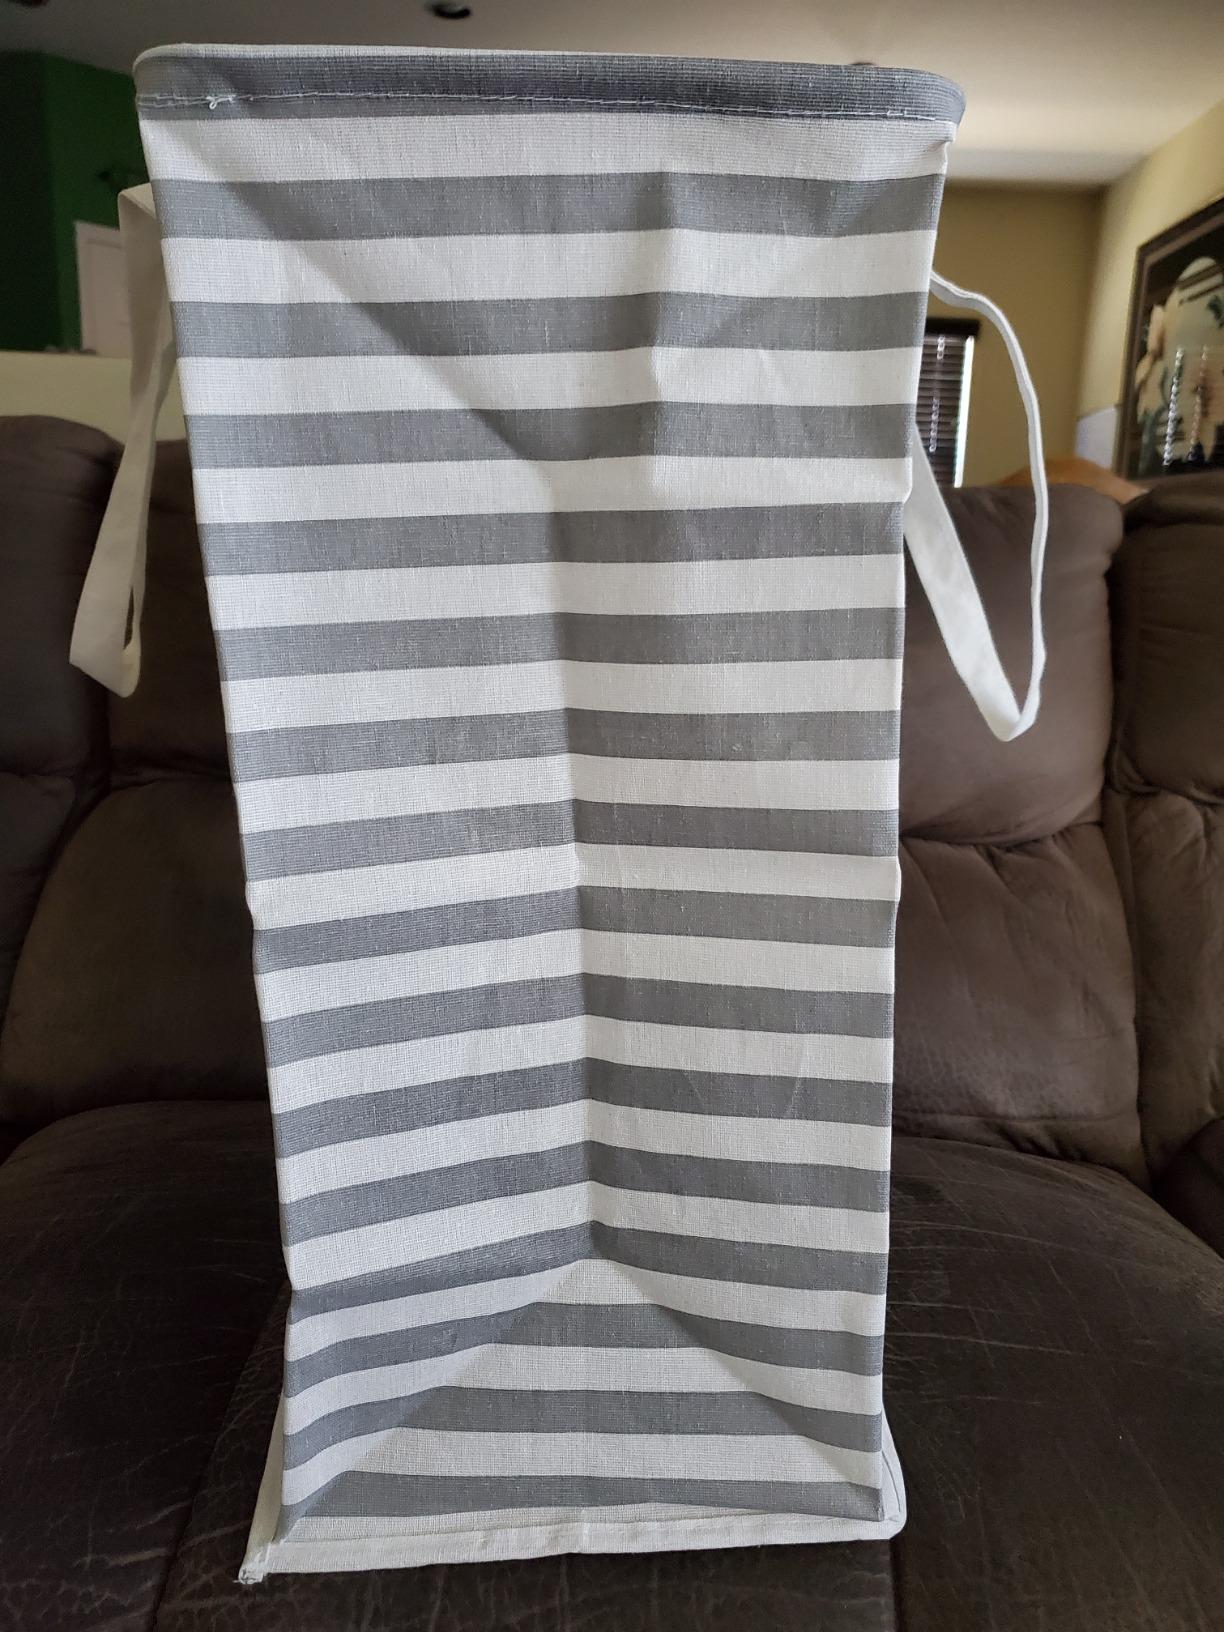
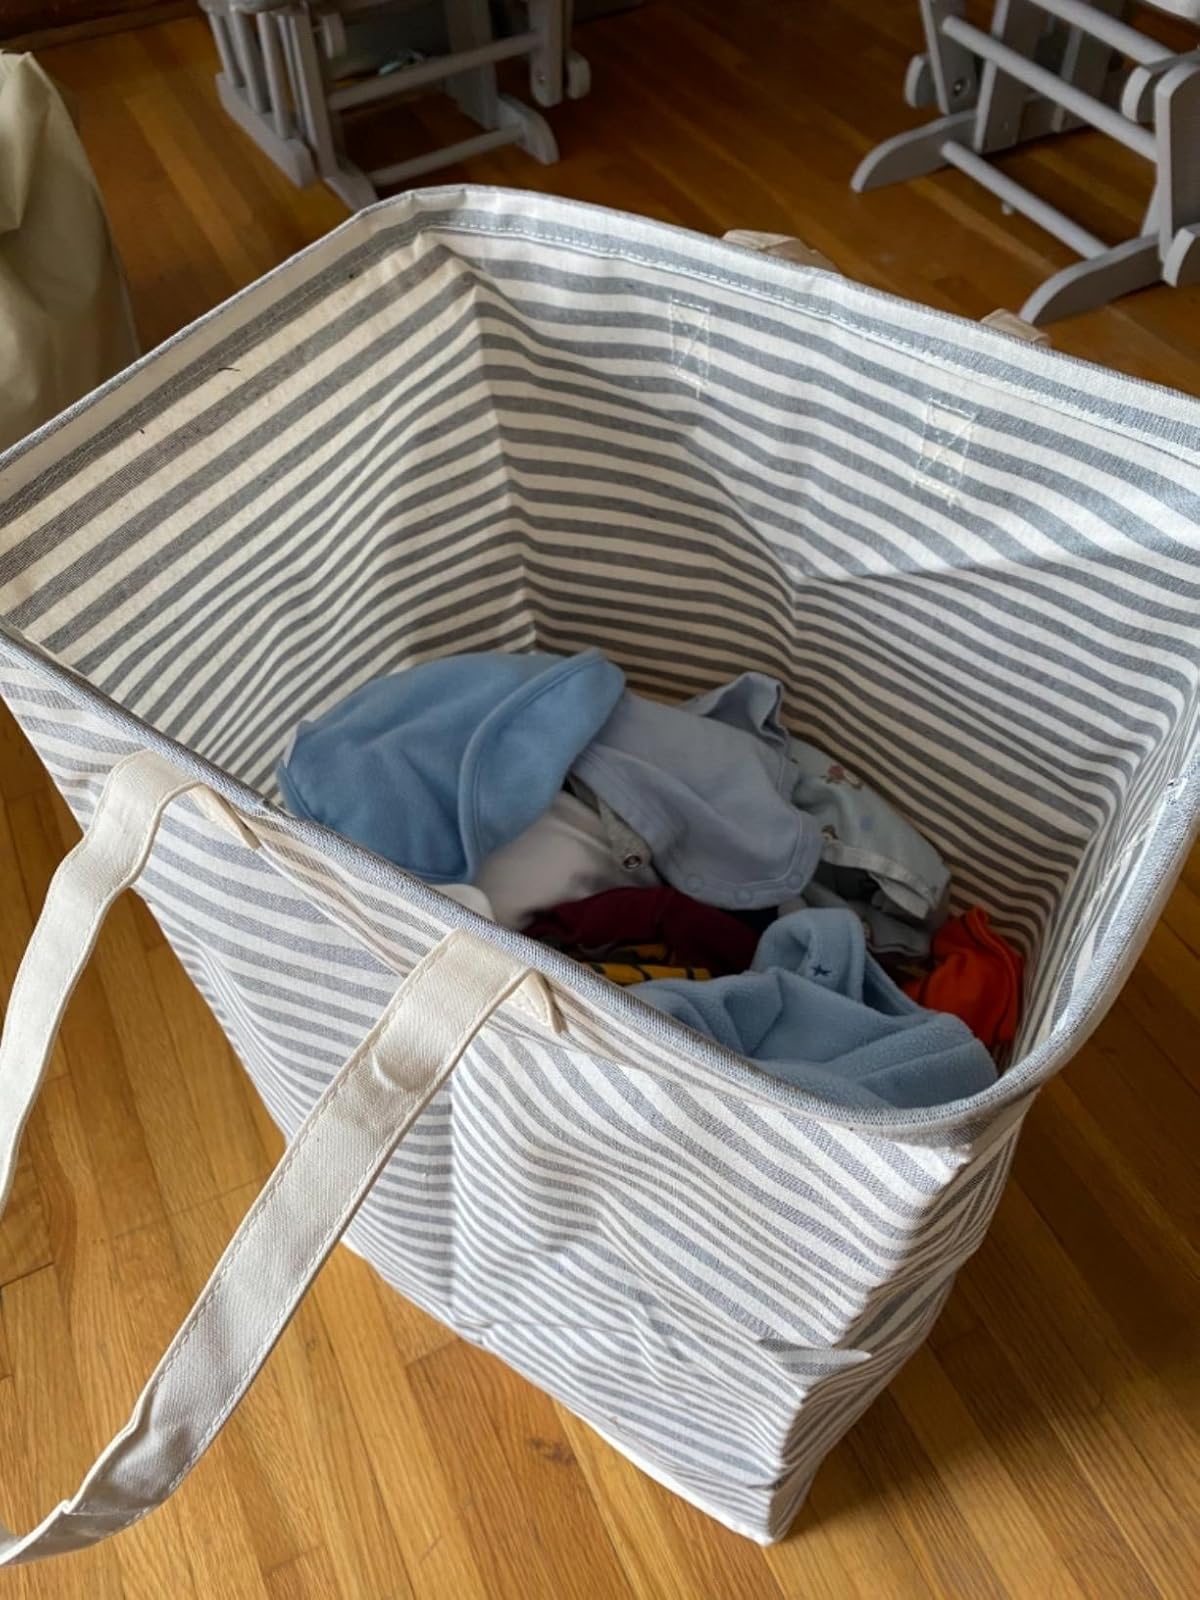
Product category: items_hamper
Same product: no